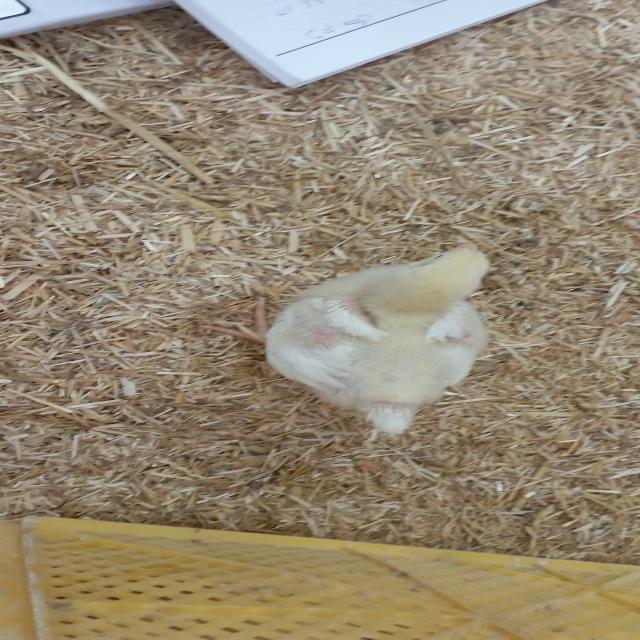
Weight: 381 g